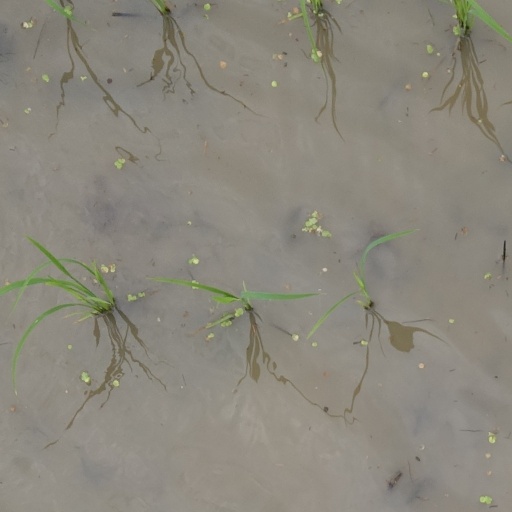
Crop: rice